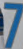
Number: 7